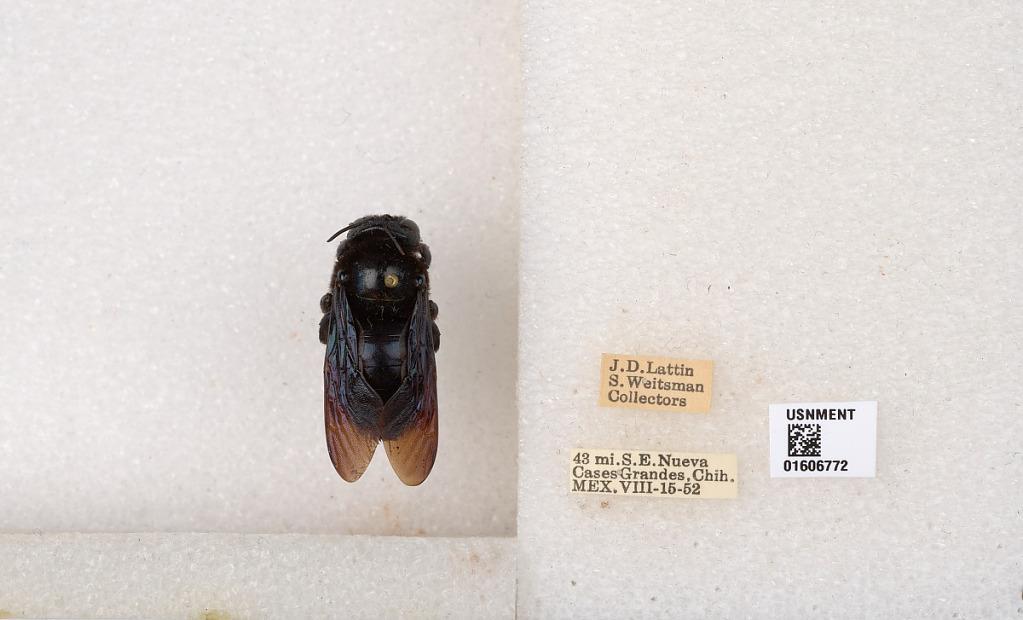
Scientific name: Xylocopa (Xylocopoides) californica arizonensis Cresson
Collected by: J. Lattin & S. Weitsman
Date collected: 1952-8-15
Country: Mexico
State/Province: Chihuahua
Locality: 43 mi. S.E. Nueva Cases Grandes